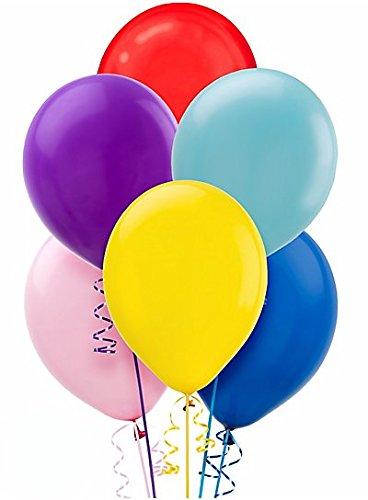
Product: AMERICAN GREETINGS Rainbow Latex Balloons| Pack of 20 | Party Decor
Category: Home & Kitchen | Home Décor | Candles & Holders | Candles | Specialty Candles | Birthday Candles
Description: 20 balloons per pack; Each measure 9" when inflated; Available in many other colors and sizes.
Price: $10.17
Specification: ProductDimensions:7.5x5.5x0.4inches|ItemWeight:1.6ounces|ShippingWeight:1.6ounces(Viewshippingratesandpolicies)|DomesticShipping:ItemcanbeshippedwithinU.S.|InternationalShipping:ThisitemcanbeshippedtoselectcountriesoutsideoftheU.S.LearnMore|ASIN:B00AEIFXVE|Itemmodelnumber:113255.99|Manufacturerrecommendedage:4-12years